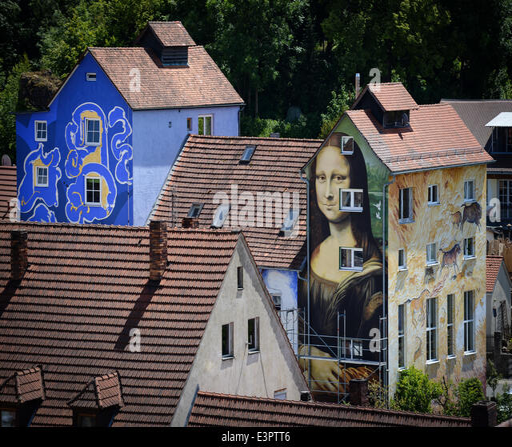
the world - famous decorates the building next to the atelier